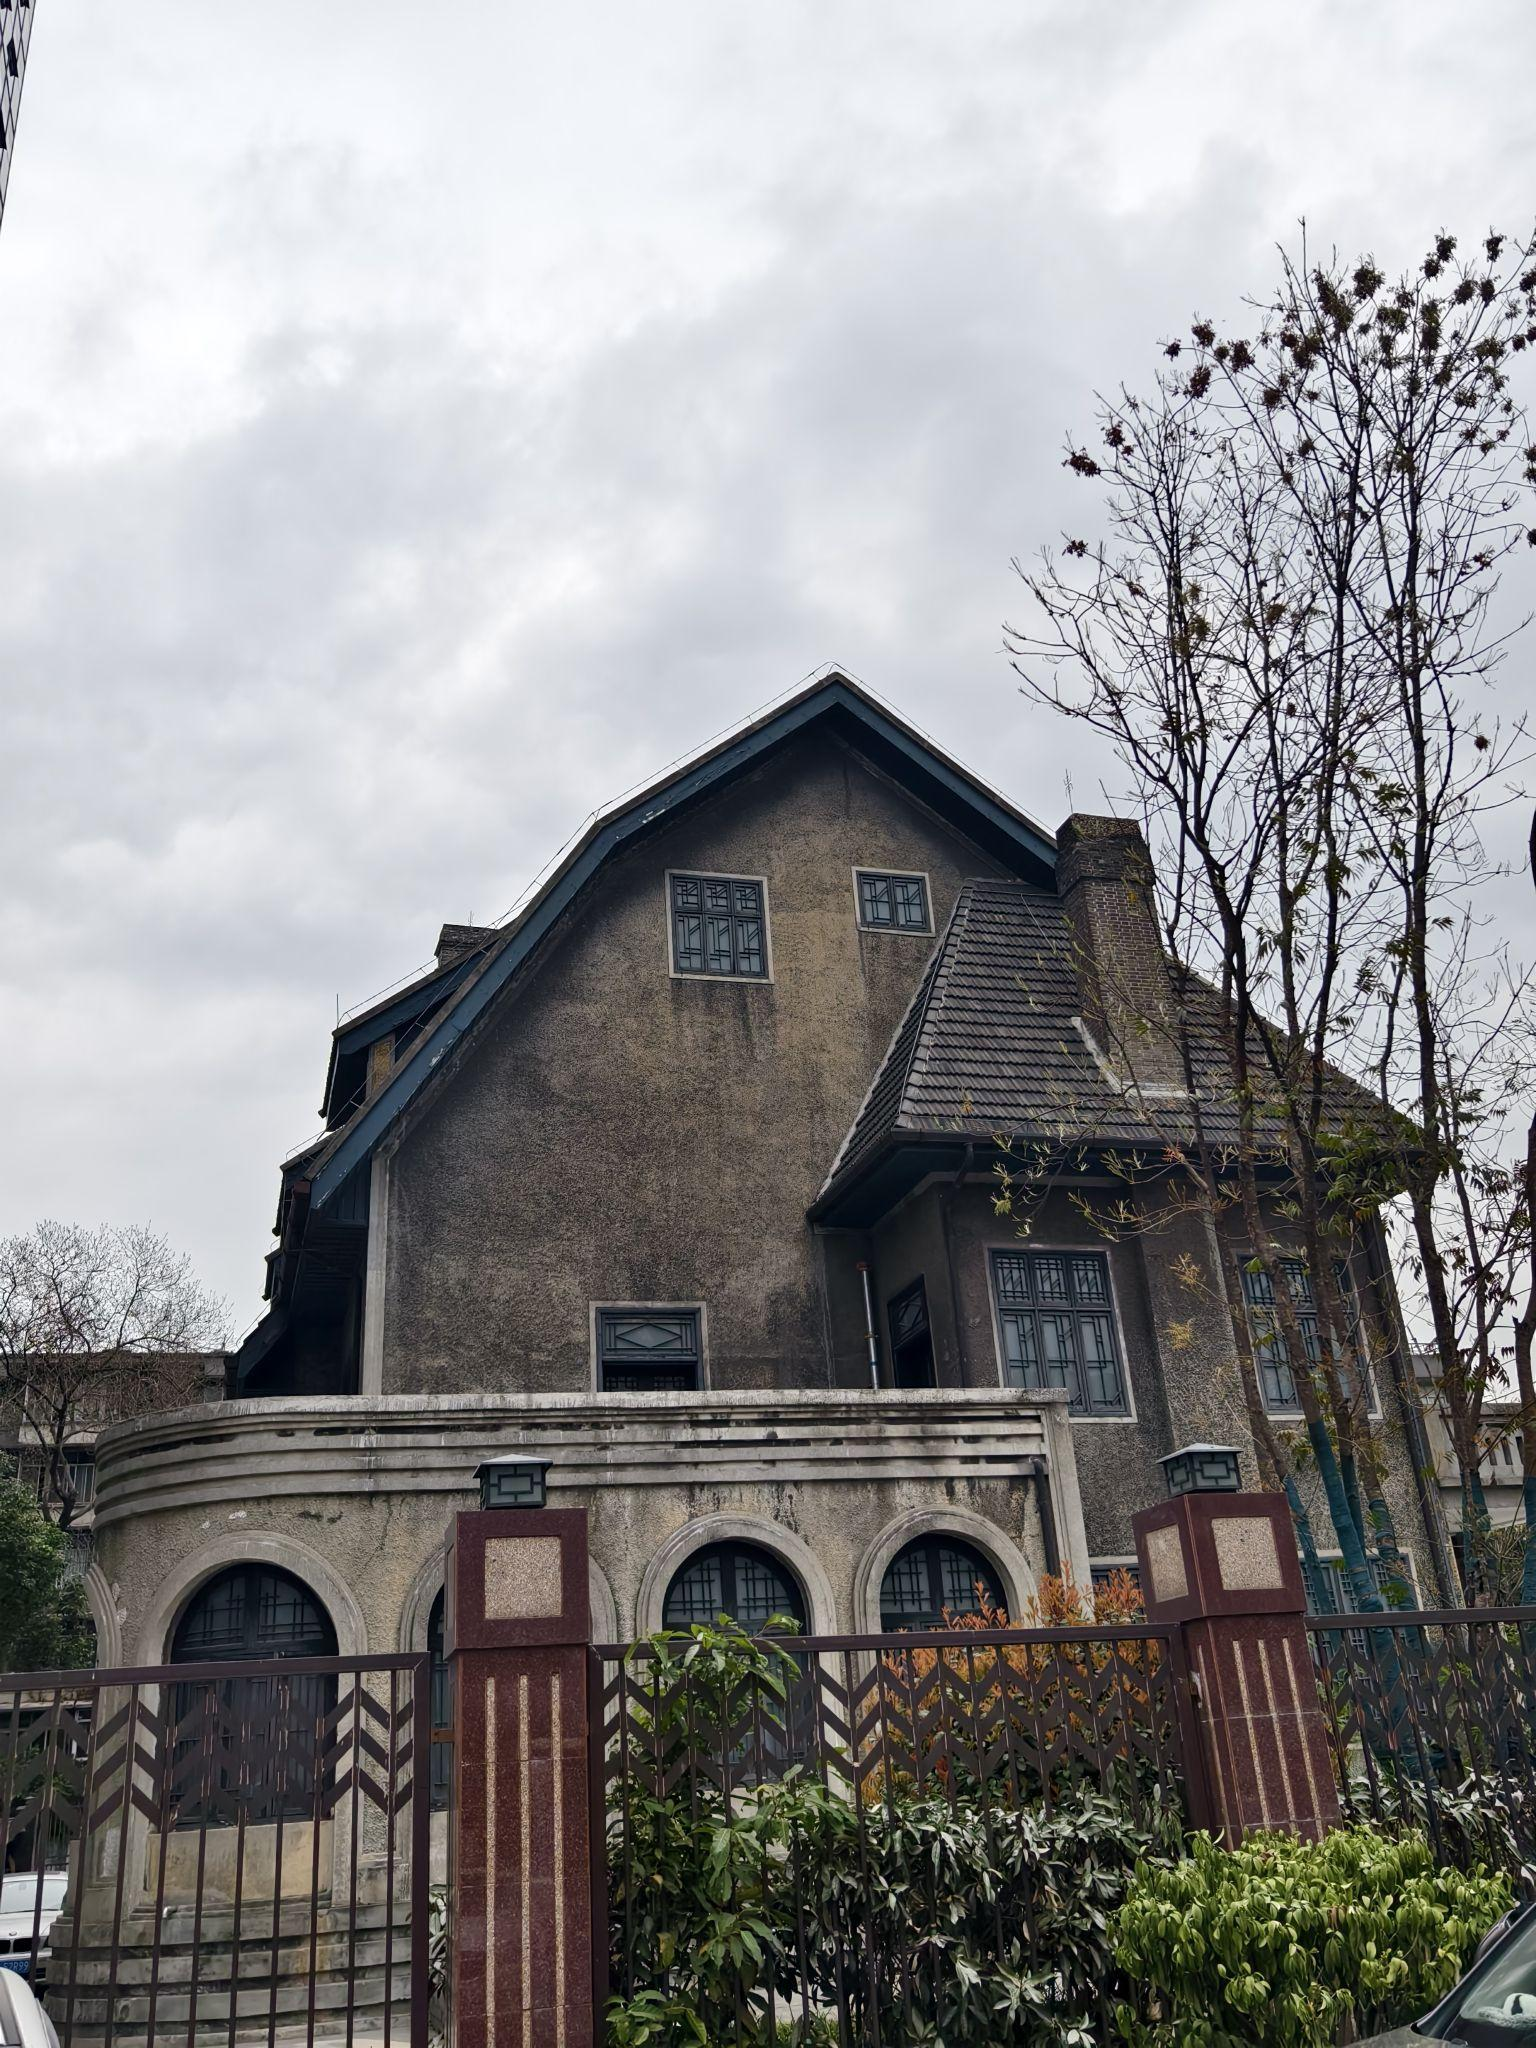
地标名称：王泽浚公馆
所在城市：成都市·青羊区